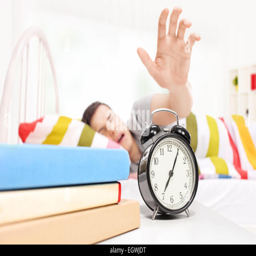
sleepy man reaching for the alarm clock seeping on a bed at home